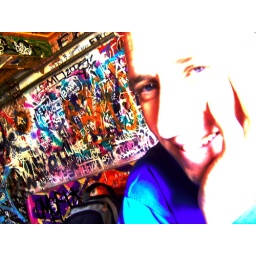
hill street blues coffee shop in amsterdam